Mexican beaded lizard

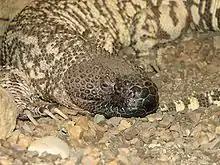
Mexican beaded lizard at the Louisville Zoo, Kentucky

Some compounds in its venom have been shown to have pharmacological properties relating to the possible treatment of diabetes, Alzheimer's disease, and even HIV. One compound, a hormone named exendin-3, is marketed by Amylin Pharmaceuticals as the drug exenatide. A study in 1996 revealed that it binds to cell receptors in breast cancer cells and may stop the growth of lung cancer cells.